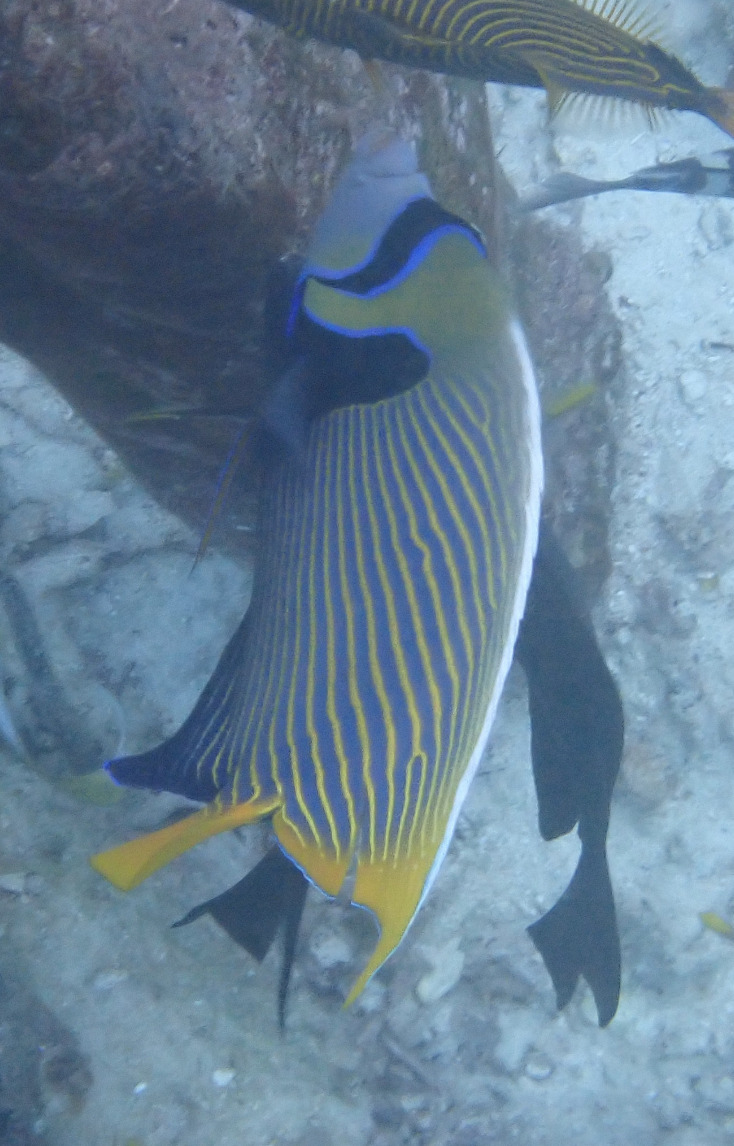
Pomacanthus imperator (Emperor Angelfish)